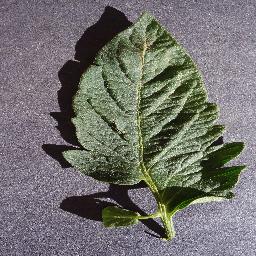
Label: Tomato___healthy